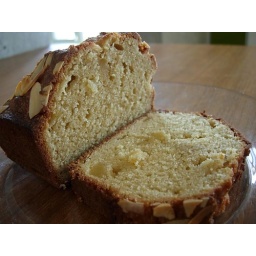
Sauteed apple pieces in a brown sugar poundcake.